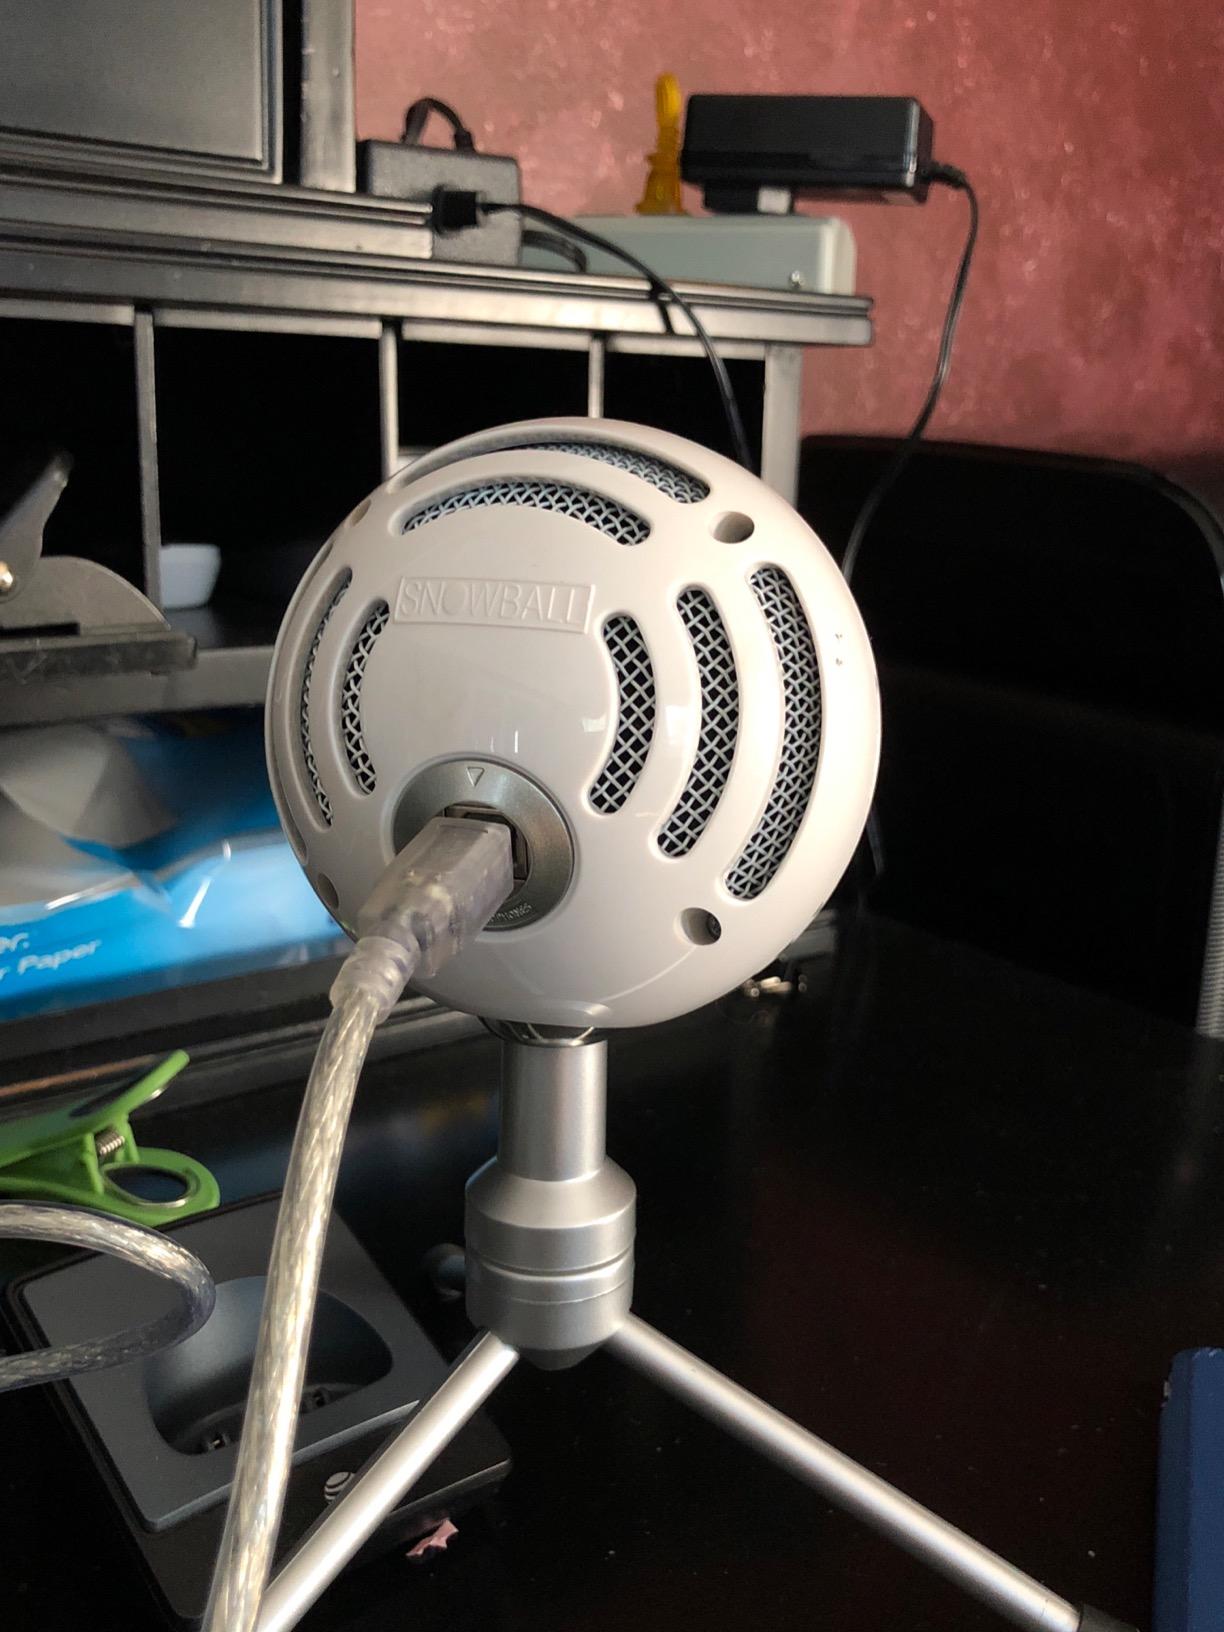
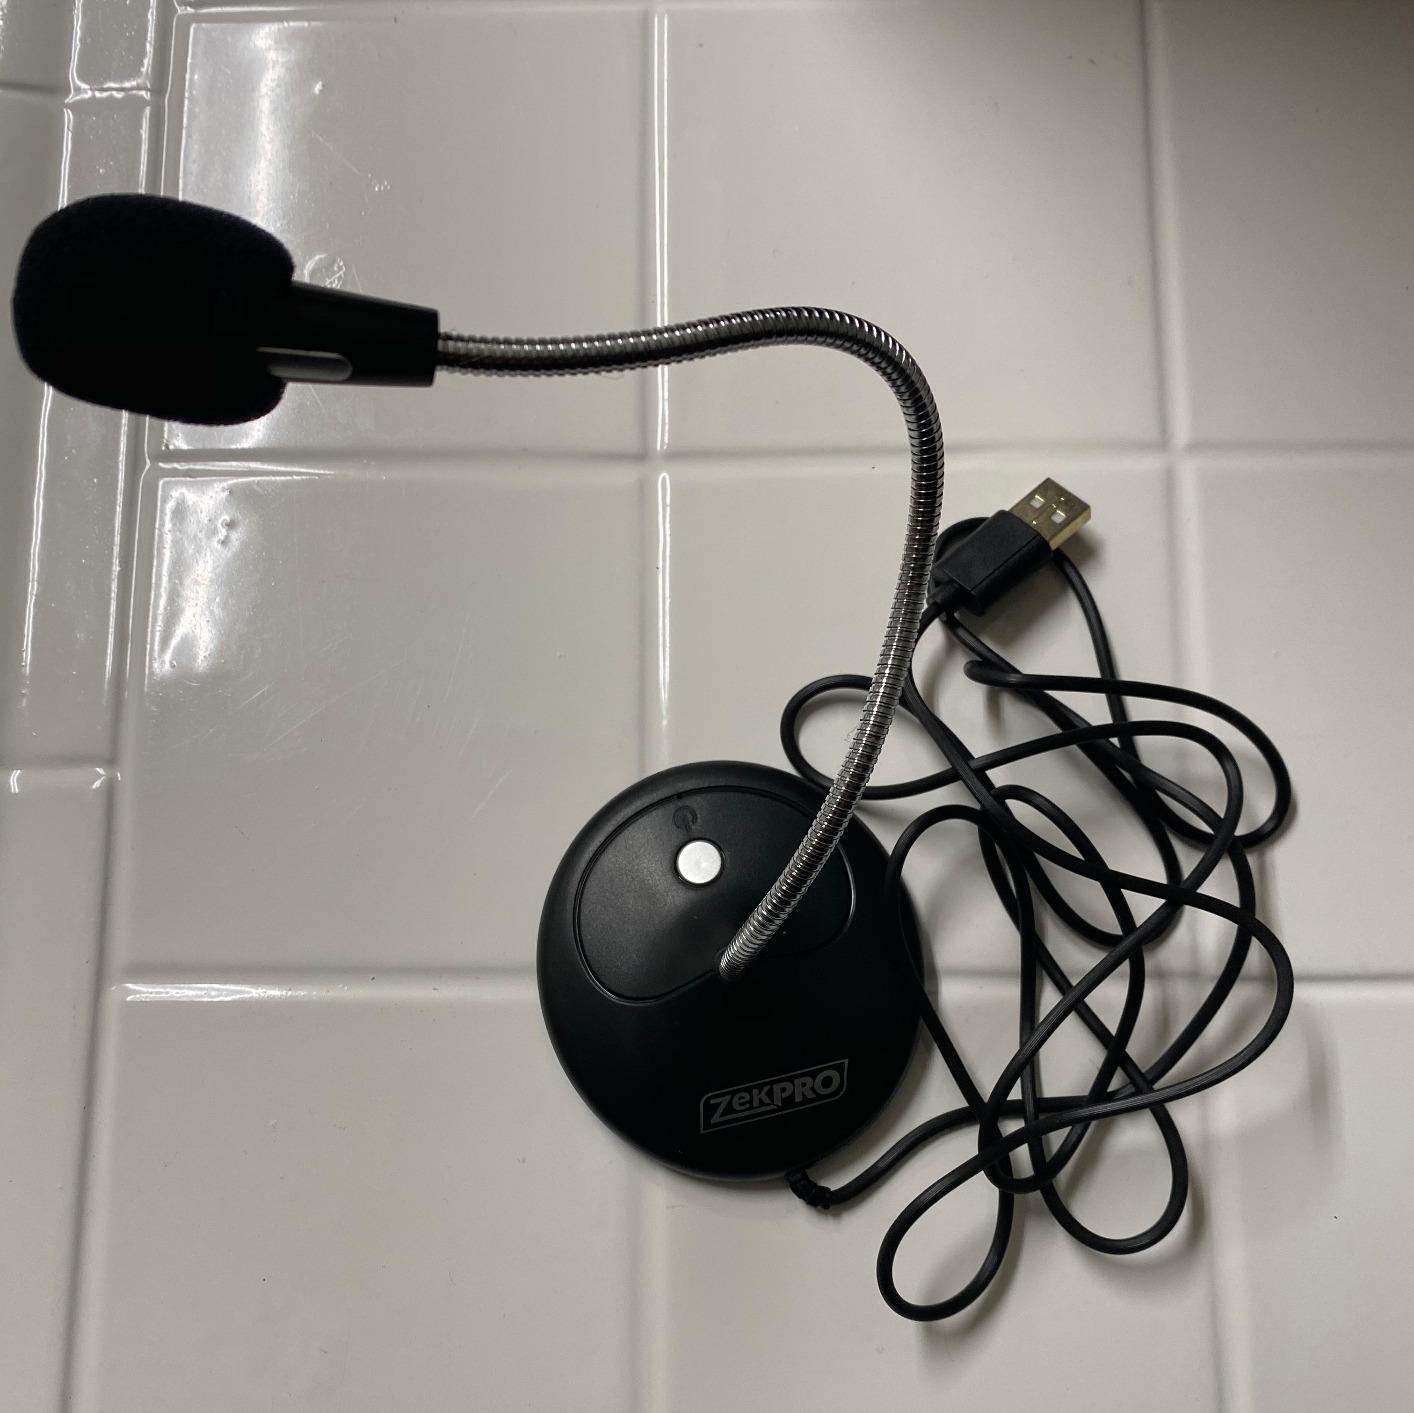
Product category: microphone
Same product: no